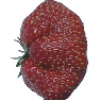
Label: Strawberry Wedge 1